Eleusinian Mysteries

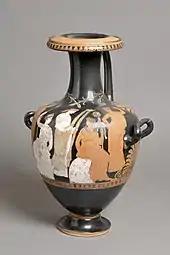
The Eleusinian Mysteries Hydria, showing the reunion of Demeter and Persephone at the start of each spring

The Eleusinian Mysteries are believed to have ancient origins. Some findings in the temple "Eleusinion" in Attica suggest that their basis was an old agrarian cult. Some practices of the mysteries seem to have been influenced by the religious practices of the Mycenaean period, thus predating the Greek Dark Ages. Excavations showed that a private building existed under the Telesterion in the Mycenean period, and it seems that originally the cult of Demeter was private. In the Homeric Hymn is mentioned the palace of the king Keleos.